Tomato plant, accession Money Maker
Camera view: bottom (45 deg); turntable rotation: 330 degrees
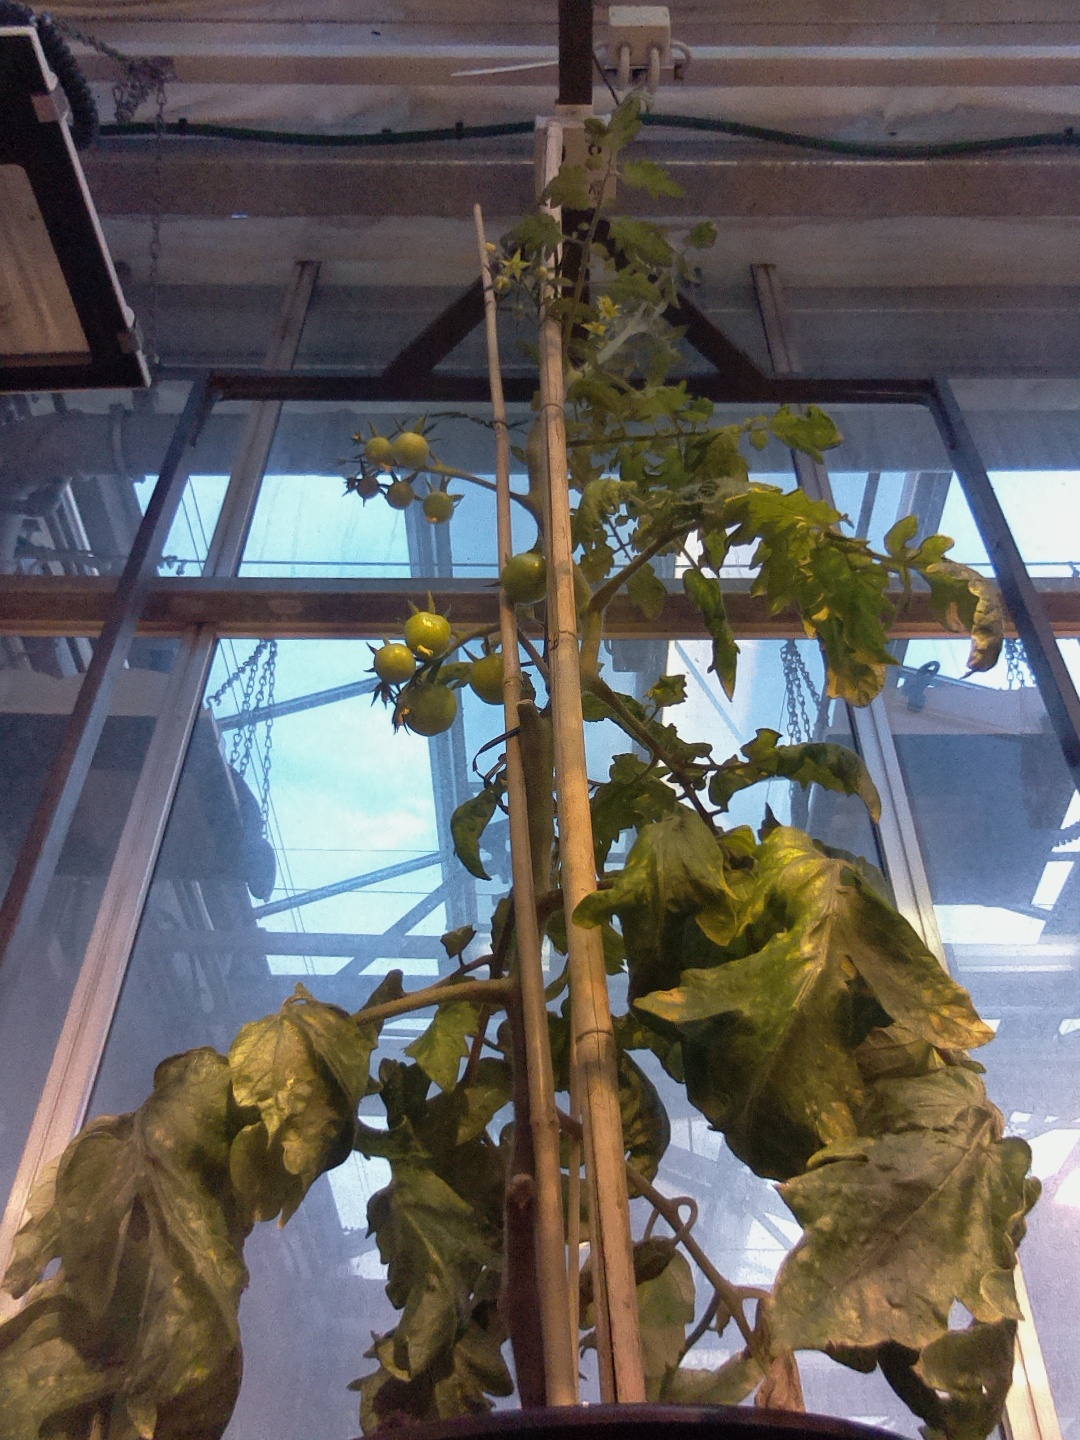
BBCH growth stage 73: 30%-40% of final fruit size